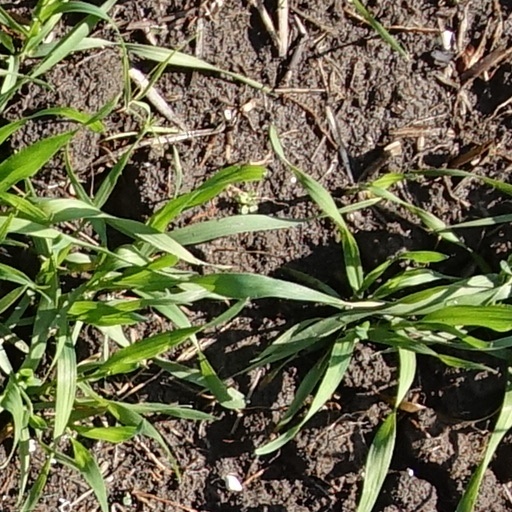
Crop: wheat